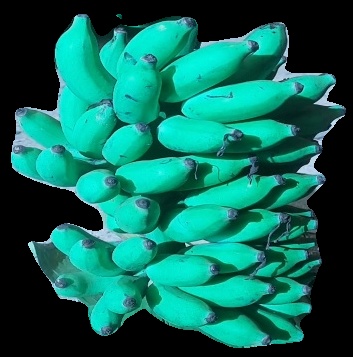
Variety: elakki-bale
Grade: grade3